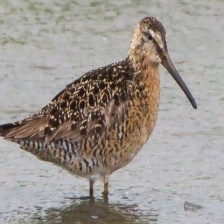
Species: SHORT BILLED DOWITCHER
Scientific name: LIMNODROMUS GRISEUS